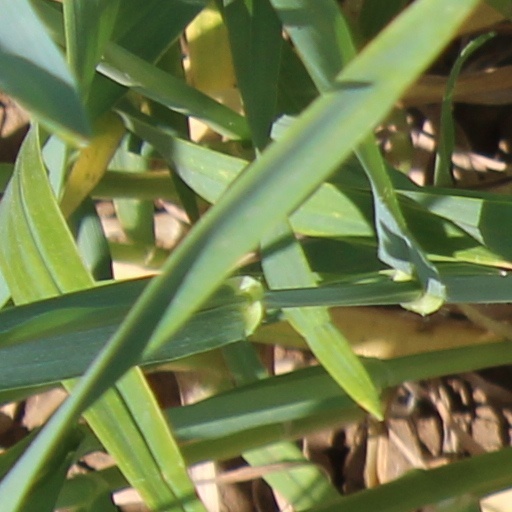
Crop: wheat